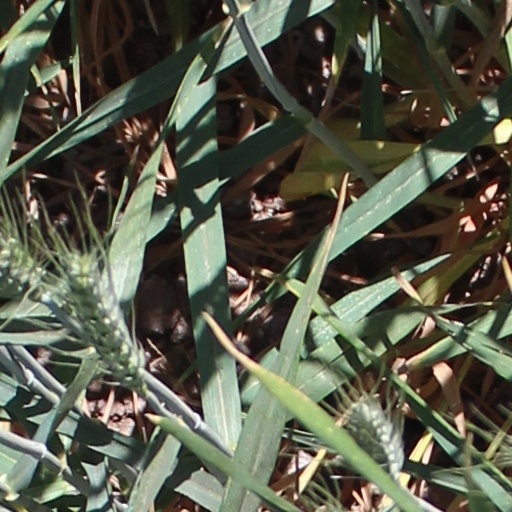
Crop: wheat